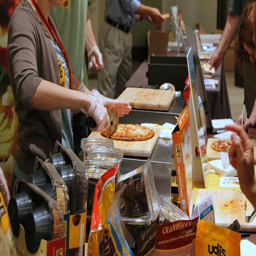
People preparing, cutting and eating pizza at a table.
People preparing a large number of pizzas in a kitchen.
Pizza being sliced and served in a buffet setting.
A line of people preparing pizzas and other food
A group of people preparing pizzas in assembly line.